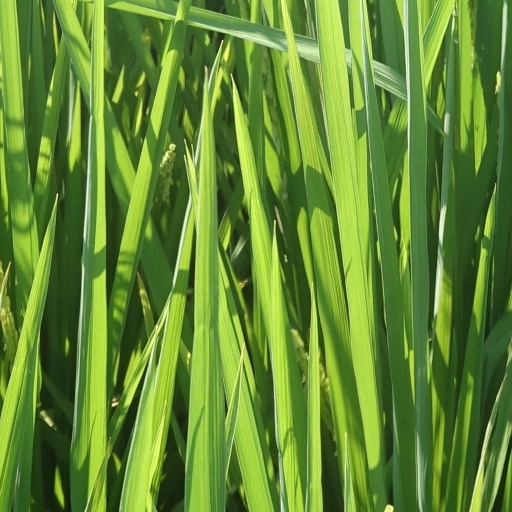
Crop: rice